Peach Point Plantation

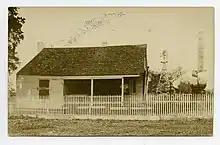
Postcard of partially destroyed structure on Peach Point Plantation (1910)

Peach Point Plantation originally encompassed many square miles. Today Texas historical markers for Emily Margaret Austin Bryan Perry, Stephen F. Austin, every marker found at Gulf Prairie Cemetery are within its former boundaries.